Rachel Gunn, R.N.

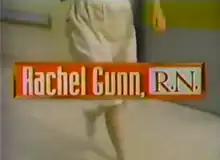

Rachel Gunn, R.N is an American sitcom that aired on Fox from June 28, 1992, to September 4, 1992.